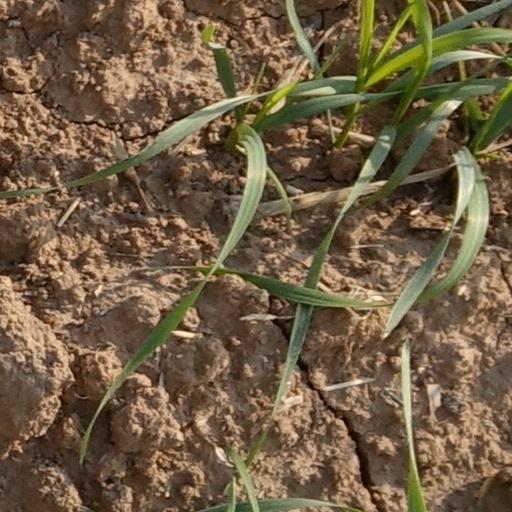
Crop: wheat